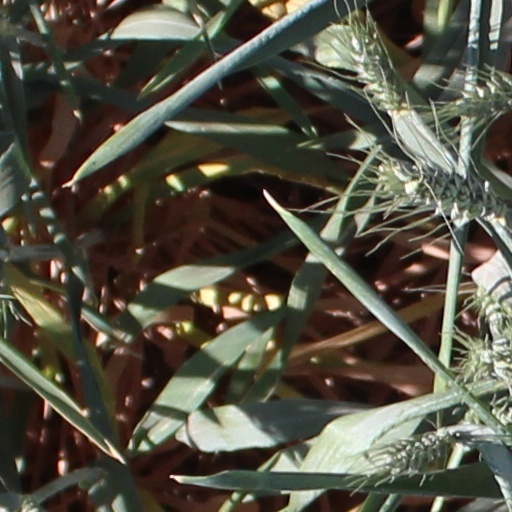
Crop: wheat